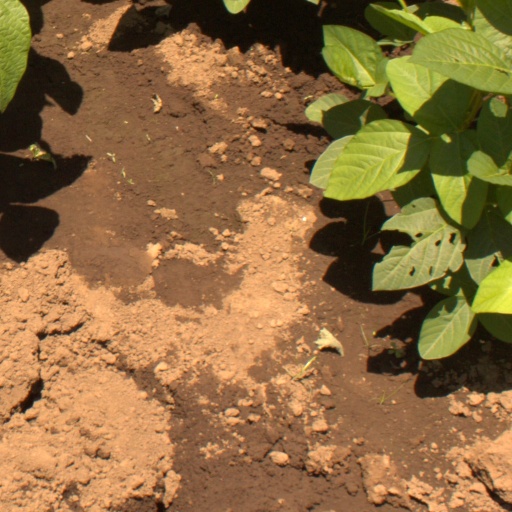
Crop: soybean